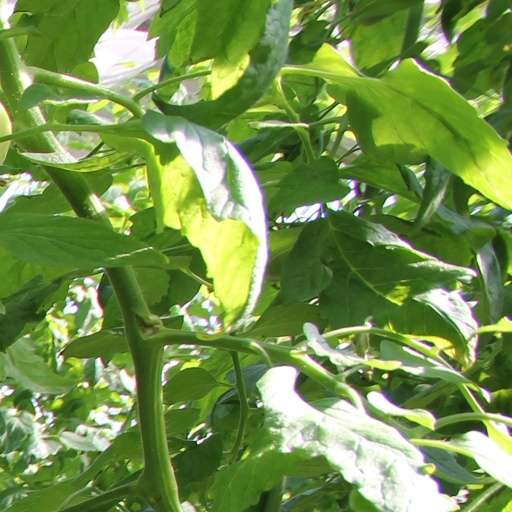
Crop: tomato